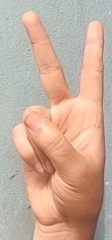
ASL sign: 2